Collecchio

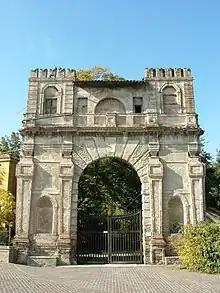
Arco del Bargello

A major food-producing area, it is home to the multinational Italian dairy and food corporation Parmalat and the Parma F.C. training complex, Centro Sportivo di Collecchio, and Il Collecchio Baseball Club, a baseball team established in 1974.